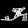
Label: Sandal